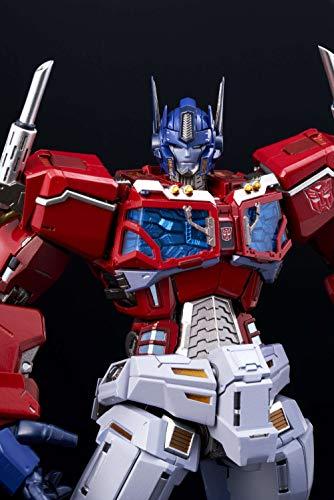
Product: Flame Toys Kuro Kara Kuri #05 Optimus Prime Transformers
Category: Toys & Games | Toy Figures & Playsets | Action Figures
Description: Optimus' short cannon is also included.
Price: $449.99
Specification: ProductDimensions:2x4x8inches|ItemWeight:4pounds|ShippingWeight:4pounds(Viewshippingratesandpolicies)|ASIN:B082VZZ8SJ|Manufacturerrecommendedage:13yearsandup